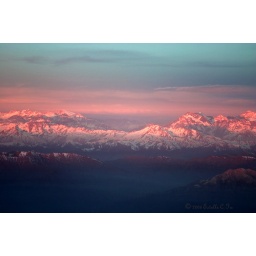
Ten minutes after the plane took off, we were above the Andes mountains and saw the most amazing sunset view ever.